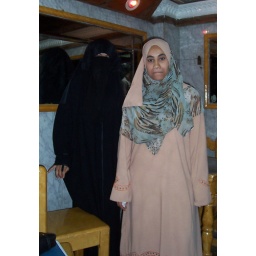
The girl in black was the most conservative of the Muslim dress...the one on the right, more normal!